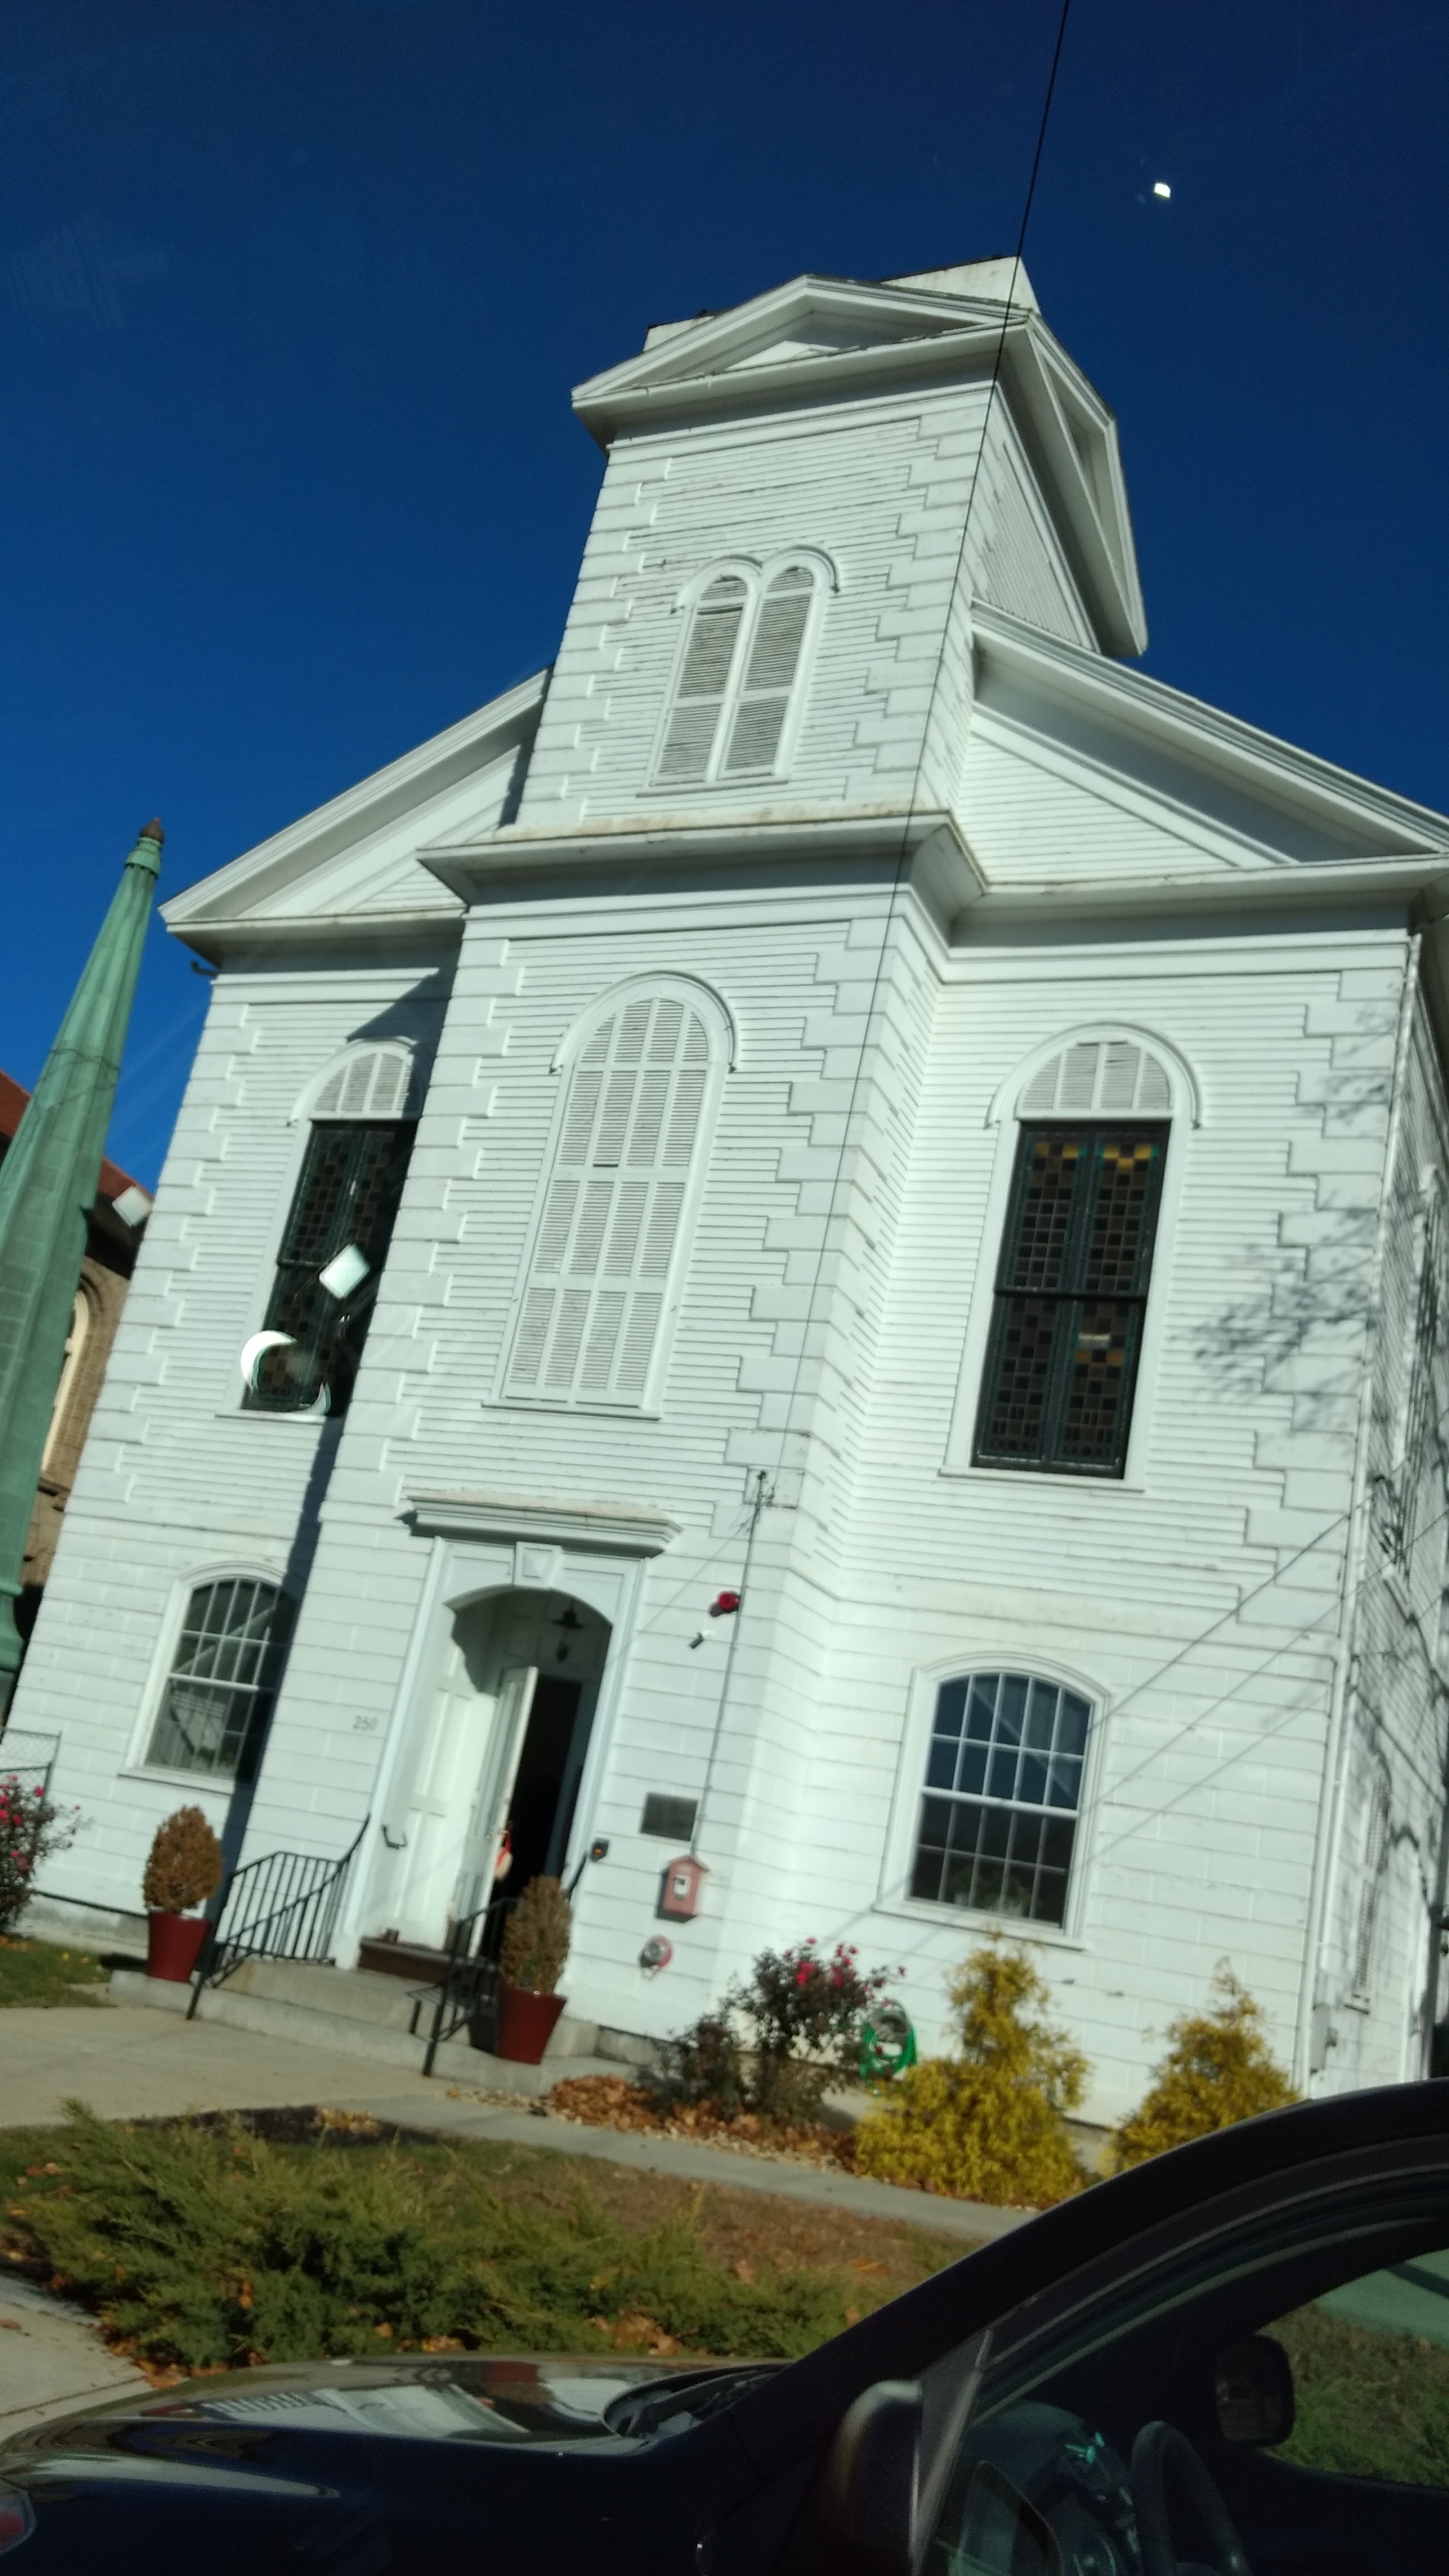
architecture, house, window, building, tower, landmark, facade, church, place of worship